James Barnet

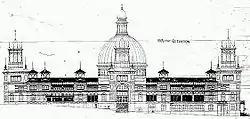
Architectural drawing of the Garden Palace, Sydney, Southern elevation

In 1879, Barnet was put in charge of the design and erection of the Sydney International Exhibition building. The Colonial Architect's Office completed this large task in nine months, including preparing 412 drawings, management of the accounts and payments associated with the project, and supervision of the building. Night shifts were used to get through the project using the first electric light in Sydney. Although the project was judged a success at the end, Barnet was constantly criticised in Parliament during the construction. The project overran its budget of £50,000 by more than three times, costing £184,570.